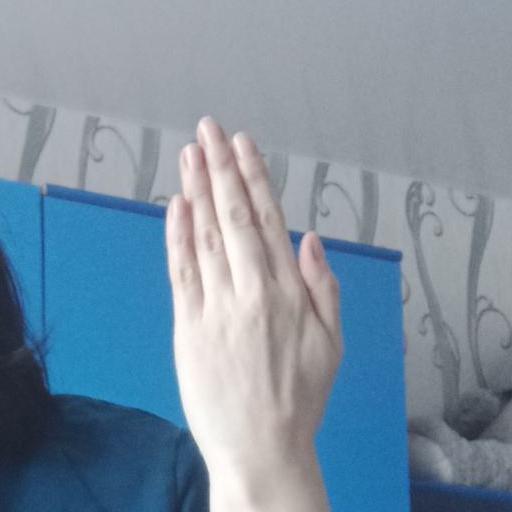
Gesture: stop_inverted